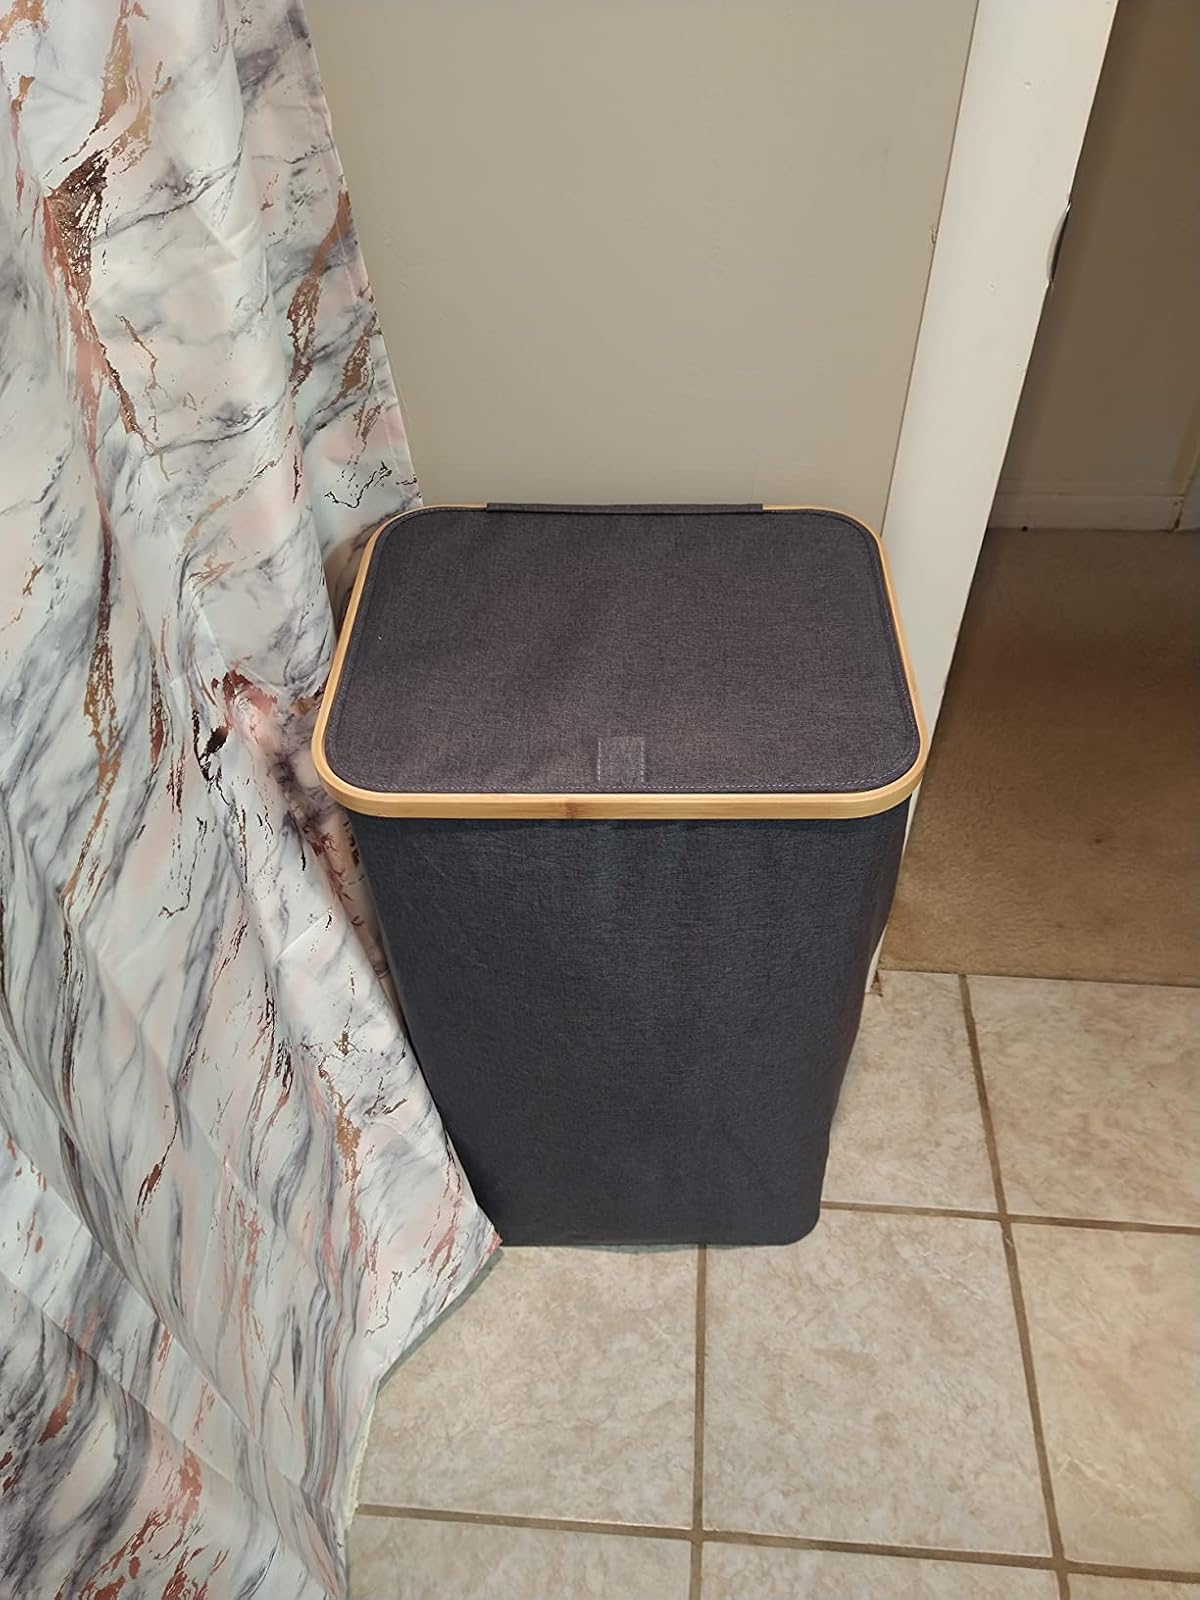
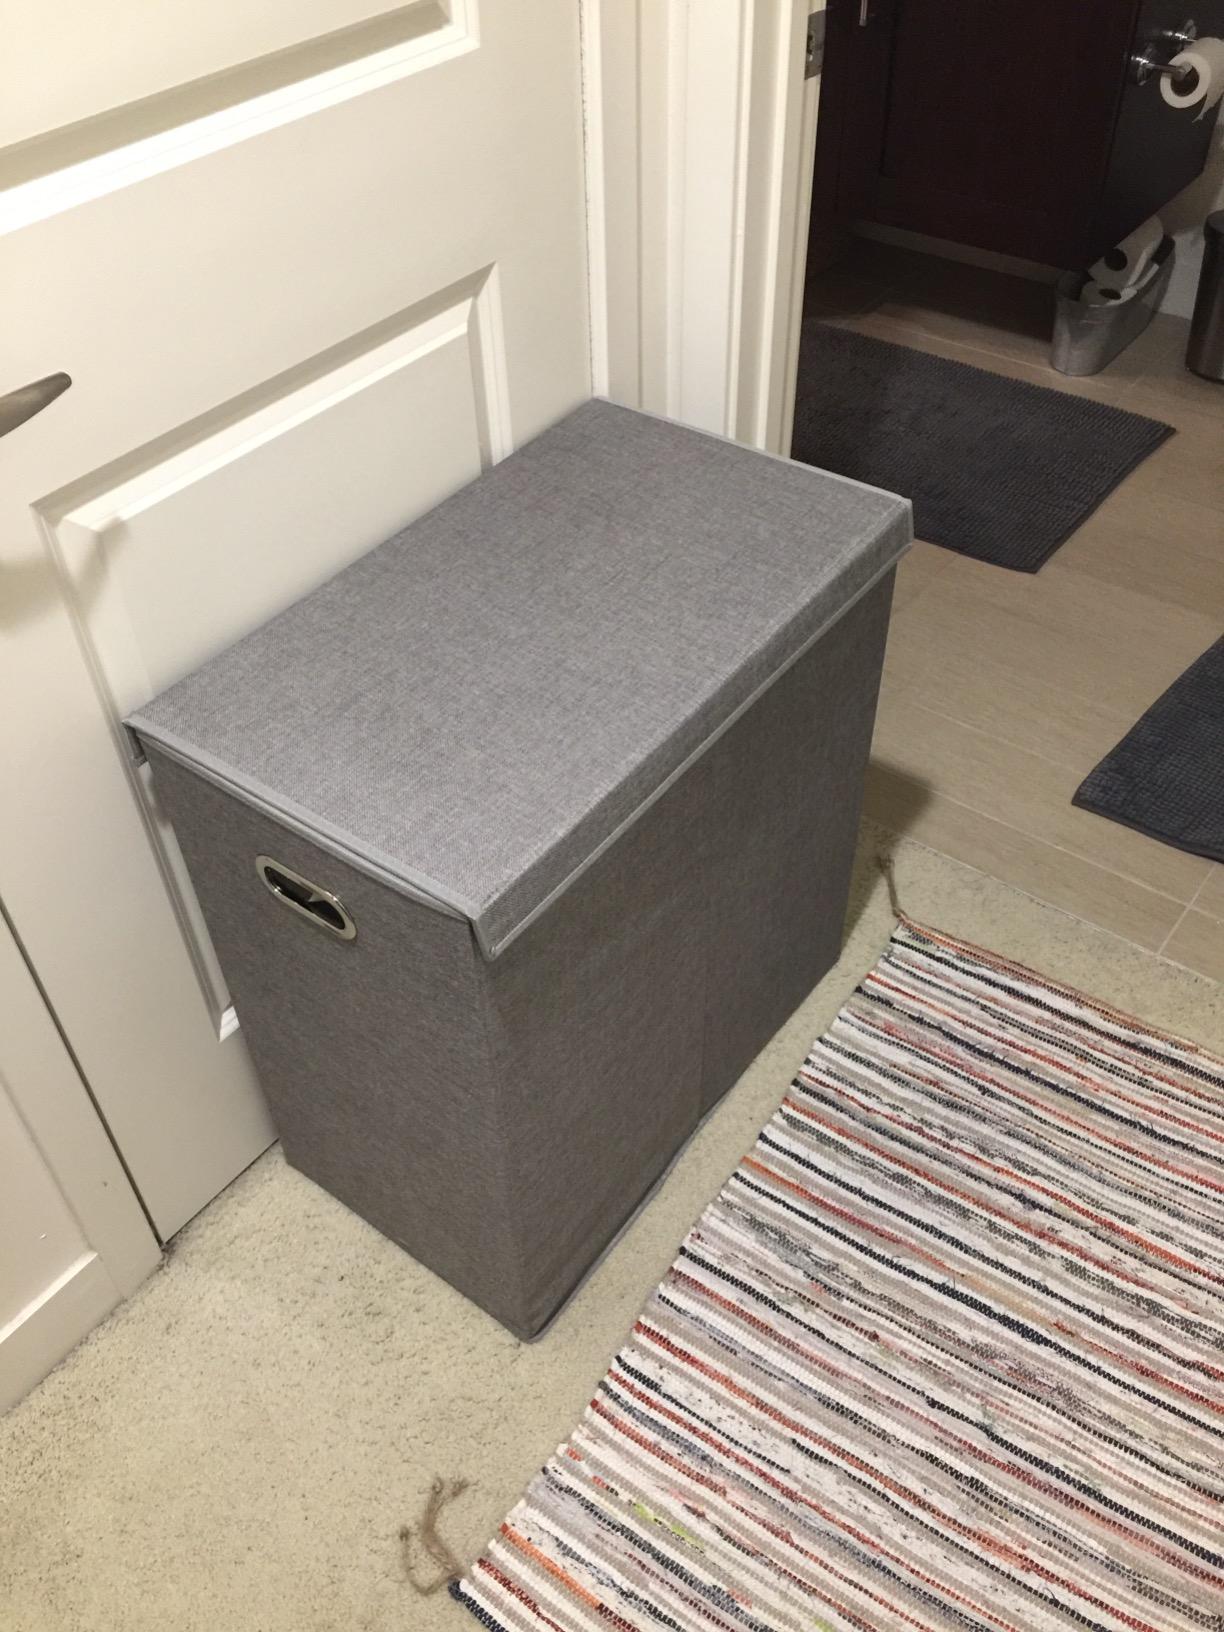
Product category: items_hamper
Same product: no